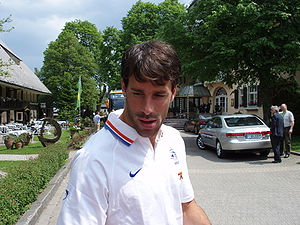
Ruud van Nistelrooy
Rutgerus Johannes Martinus van Nistelrooij, kendt som Ruud van Nistelrooy, er en hollandsk fodboldspiller, som siden 1998 har spillet 70 landskampe for Hollands fodboldlandshold og scoret 35 mål.